Faculty of Medicine Vajira Hospital, Navamindradhiraj University

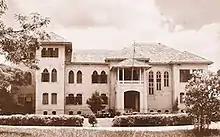
Vajira Hospital in the 1920s; Wachiranusorn building, now used as a museum

Vajira Hospital is the fourth public hospital built in Siam, founded in 1913 (B.E. 2455) by H.M. the King Vajiravudh. It is one of the first hospitals to employ modern medicine and practices. Vajira Hospital intends to provide the people of Bangkok with efficient primary health care. It was named by the King Vajiravudh, who came to open the hospital on January 2, 1913 (B.E. 2455). Its earliest buildings are located on Samsen Road, in present-day Dusit District, Bangkok.